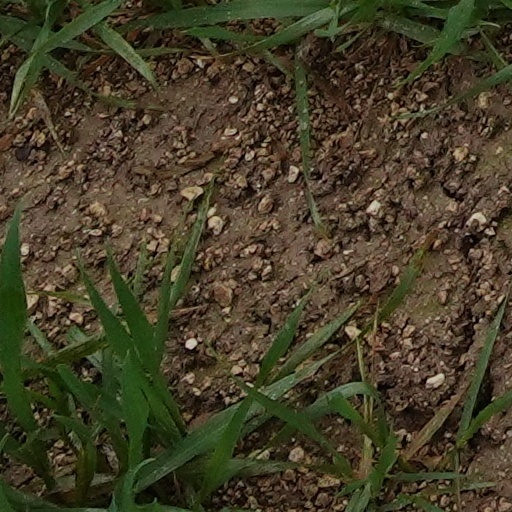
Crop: wheat